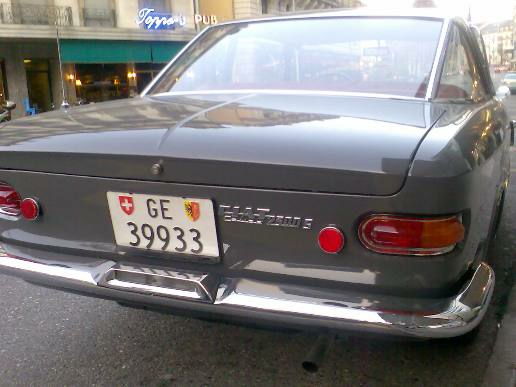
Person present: No